Lithuania men's national basketball team

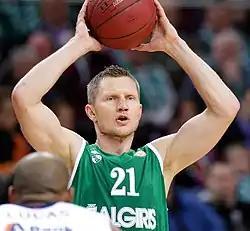
Rimantas Kaukėnas had a tough debut, during a disastrous Eurobasket 2001 campaign.

The quarterfinal opponent was one Lithuania could not defeat in previous years, Yugoslavia. The start was anxious as Lithuanians were trailing 8–2, but not for long. Yugoslavians resisted only until three minutes were left, with Lithuania already leading the game 72–58. Then nobody doubted – the quarterfinal winner is Lithuania, officially winning the game 76–63. Head coach Jonas Kazlauskas: "Winning against the Yugoslavian team and its coach is every team and every coach dream. We are even more happy that we won in the quarterfinal. The gulf is separating the quarterfinal winner teams from the losers. We played very orderly, probably the most disciplined in this tournament. We defended well. Furthermore, Gintaras Einikis and Šarūnas Jasikevičius played amazingly". Lithuania was to compete for another Olympic medal, to the happiness of all their fans.